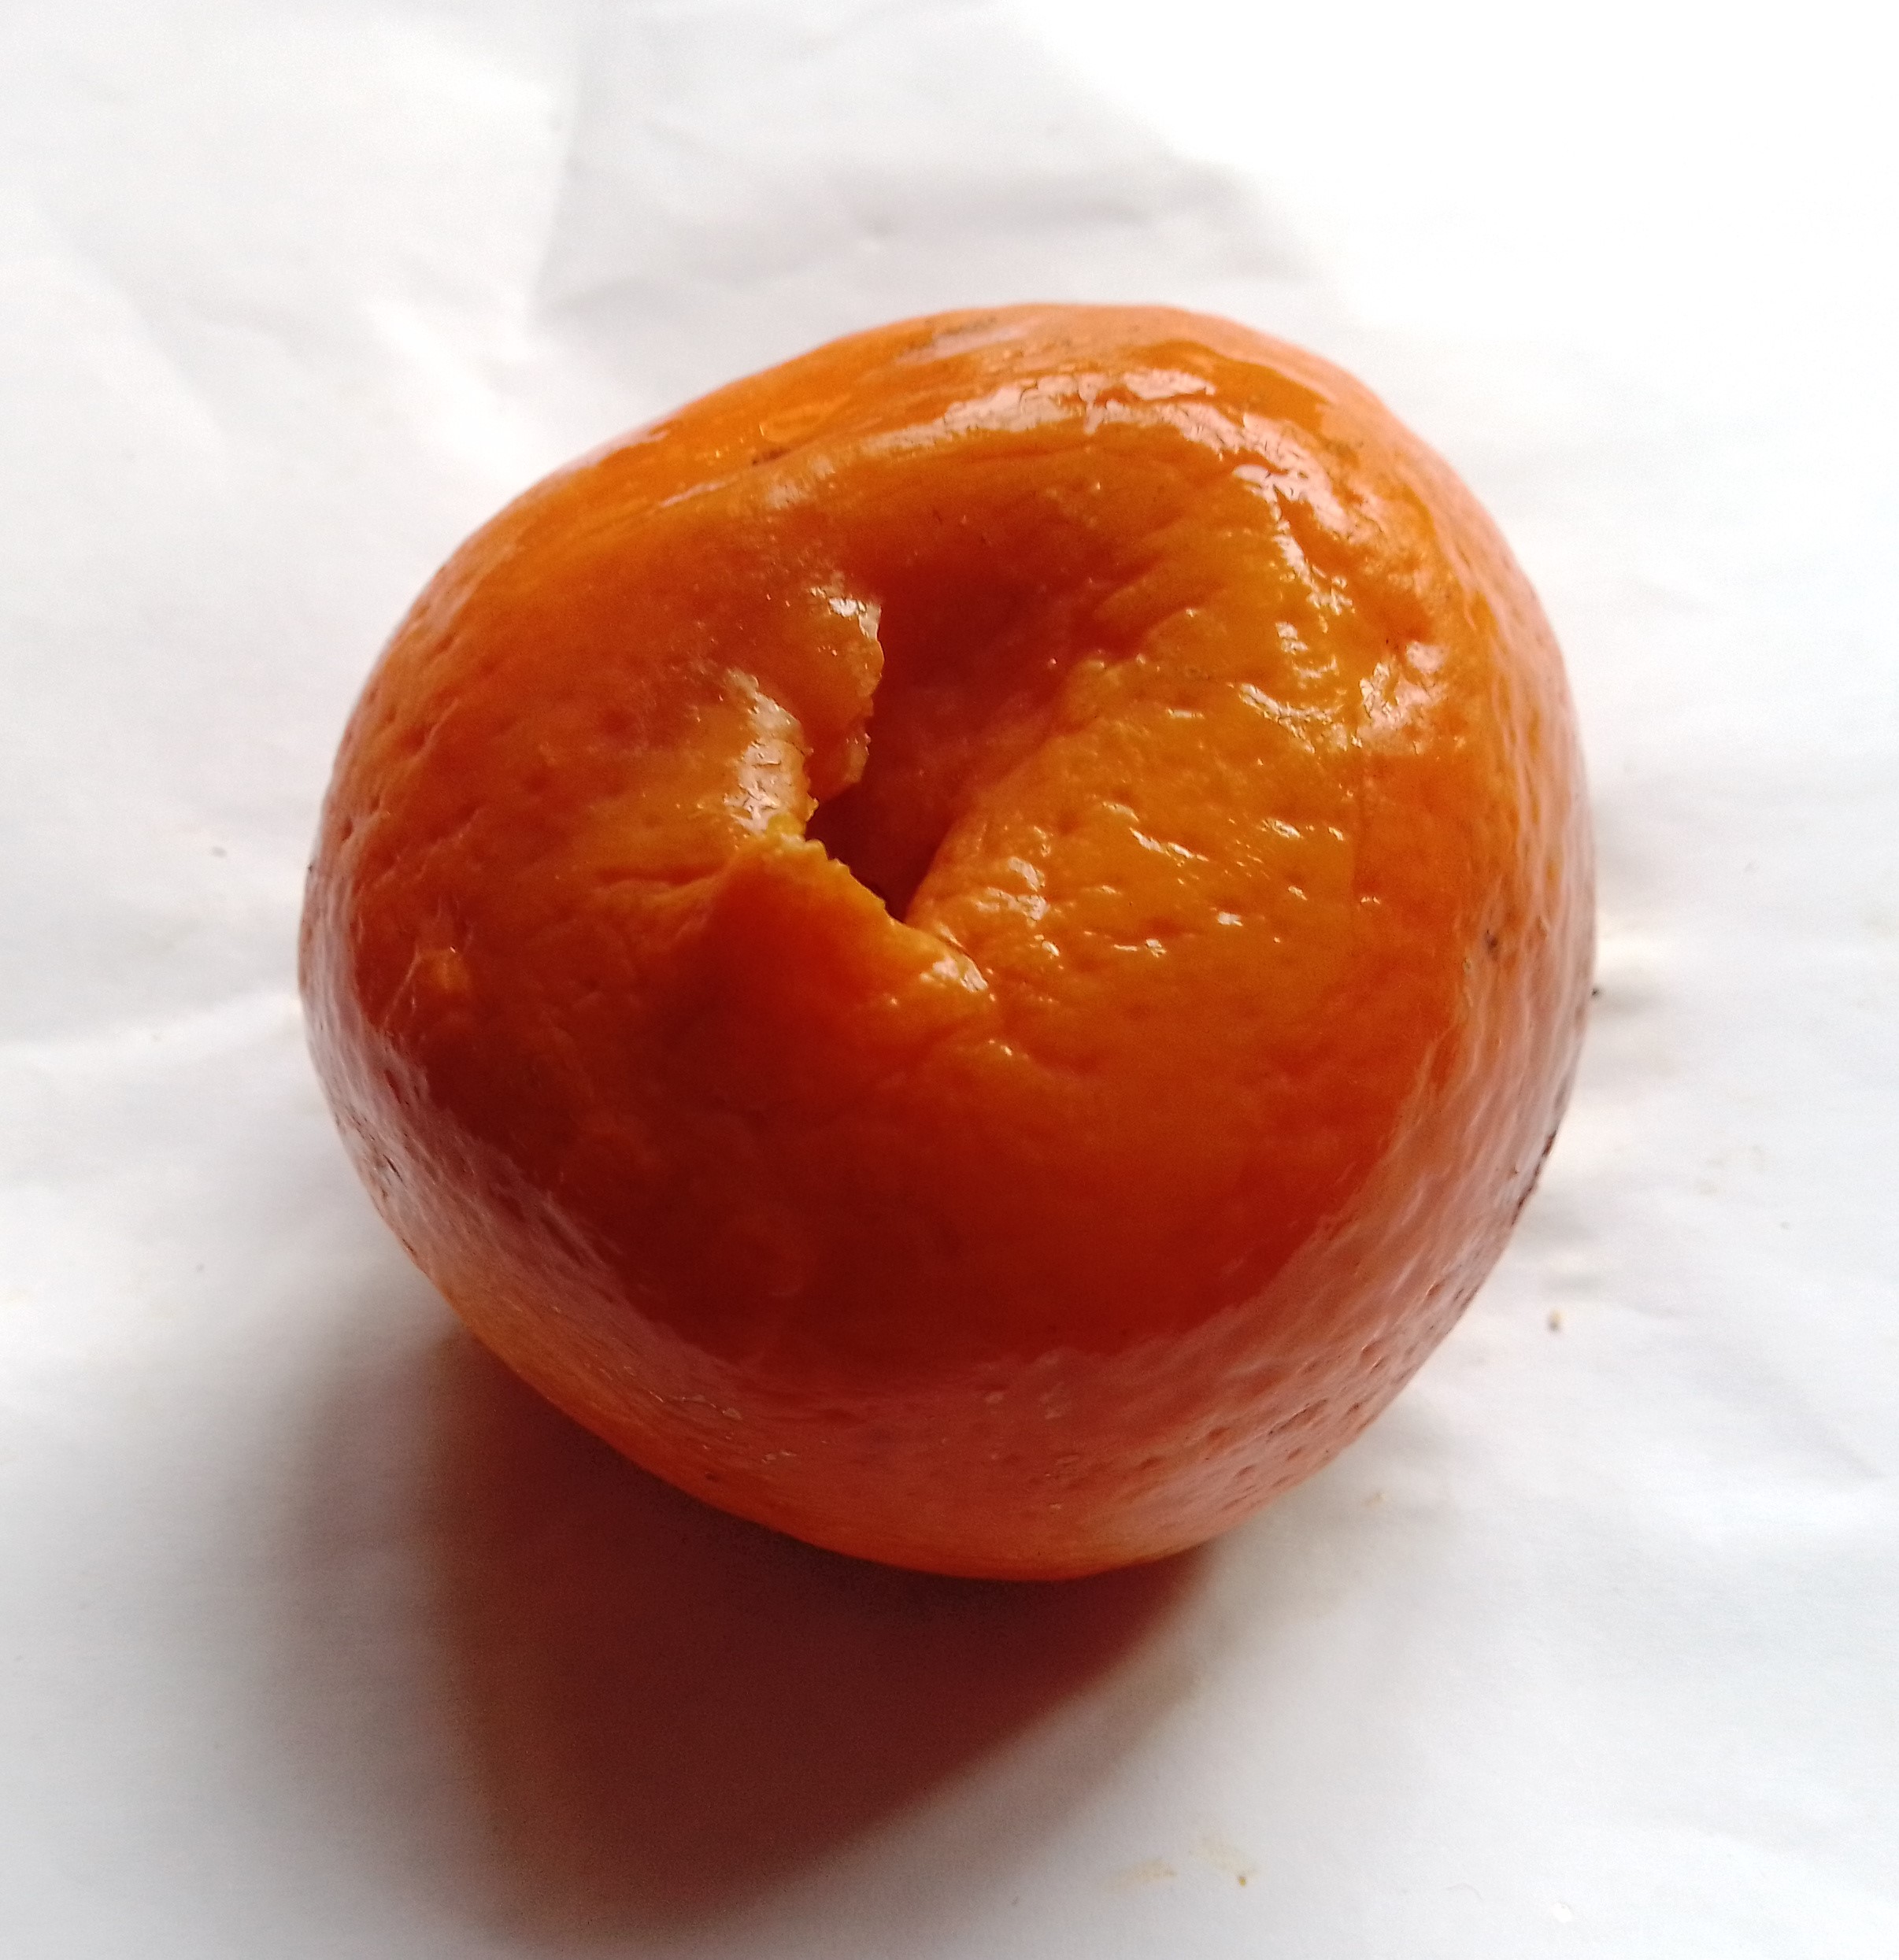
Fruit: orange
Condition: rotten